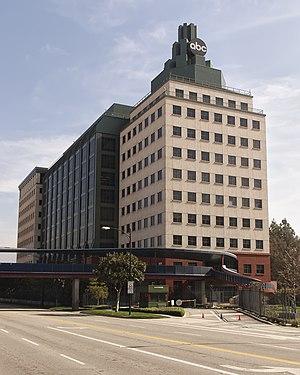
ABC Signature, anciennement ABC Studios et ex-Touchstone Television, est une entreprise de production et de distribution de programmes télévisés de la Walt Disney Company créée en 1985.
L'American Broadcasting Company est un groupe audiovisuel américain qui comprend un réseau de télévision, dont la chaîne de télévision généraliste du même nom, plusieurs chaînes thématiques et différentes sociétés de production et de distribution. Durant son histoire et à la faveur d'opérations financières, ABC s'était diversifié dans la presse, l'édition, l'exploitation de salles de cinéma et la cinématographie. Plusieurs de ces activités ont été revendues et, depuis 2007 avec la vente d'ABC Radio à Citadel Broadcasting, ABC a réduit ses activités autour de la télévision.
Walt Disney Studios Burbank est à la fois le siège social de la Walt Disney Company et un lieu de production cinématographique, situé à l'adresse postale 500 South Buena Vista Street à Burbank en Californie. Il regroupe des plateaux techniques cinématographiques et un grand nombre de bâtiments aux usages variés. Il comprend plusieurs œuvres architecturales hébergeant les bureaux ou les studios d'animation comme l’ABC Building d'Aldo Rossi, le Team Disney Building de Michael Graves et le Feature Animation Building de Robert A. M. Stern.